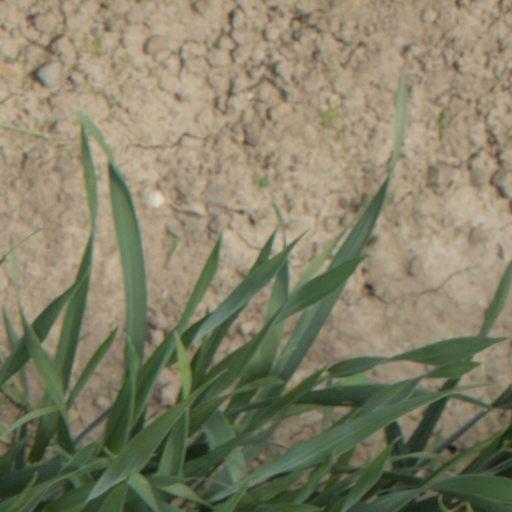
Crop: wheat